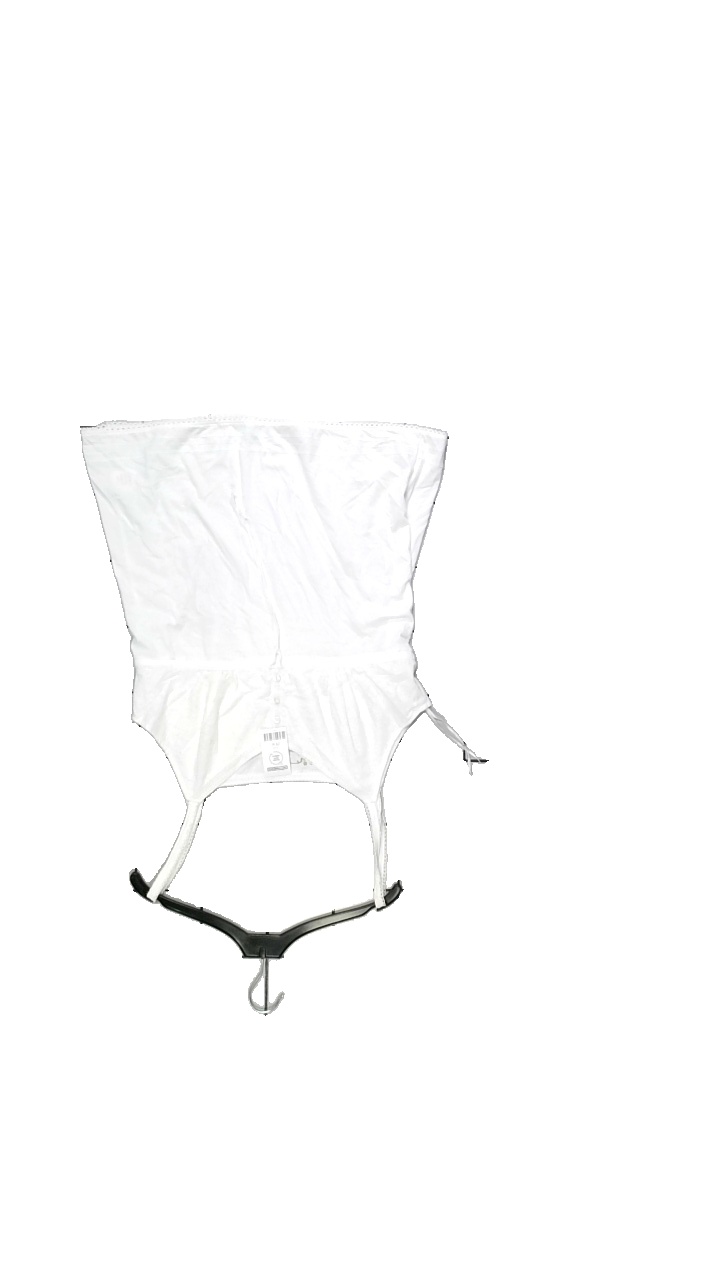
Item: Tank Top (Ladies)
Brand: Kappahl
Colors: White
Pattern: Embroidered
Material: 100% Cotton
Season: Summer
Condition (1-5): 3
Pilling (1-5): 3
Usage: Reuse
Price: <50